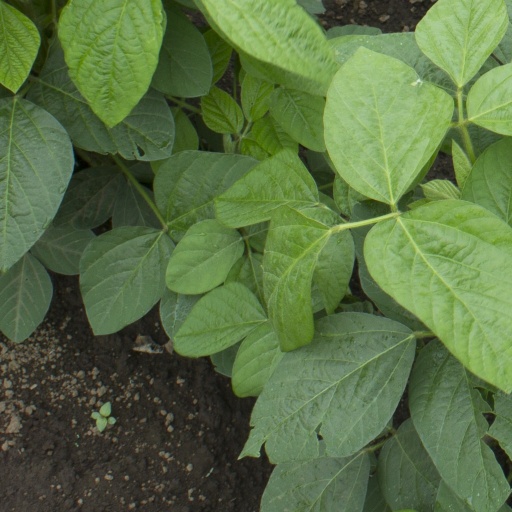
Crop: soybean